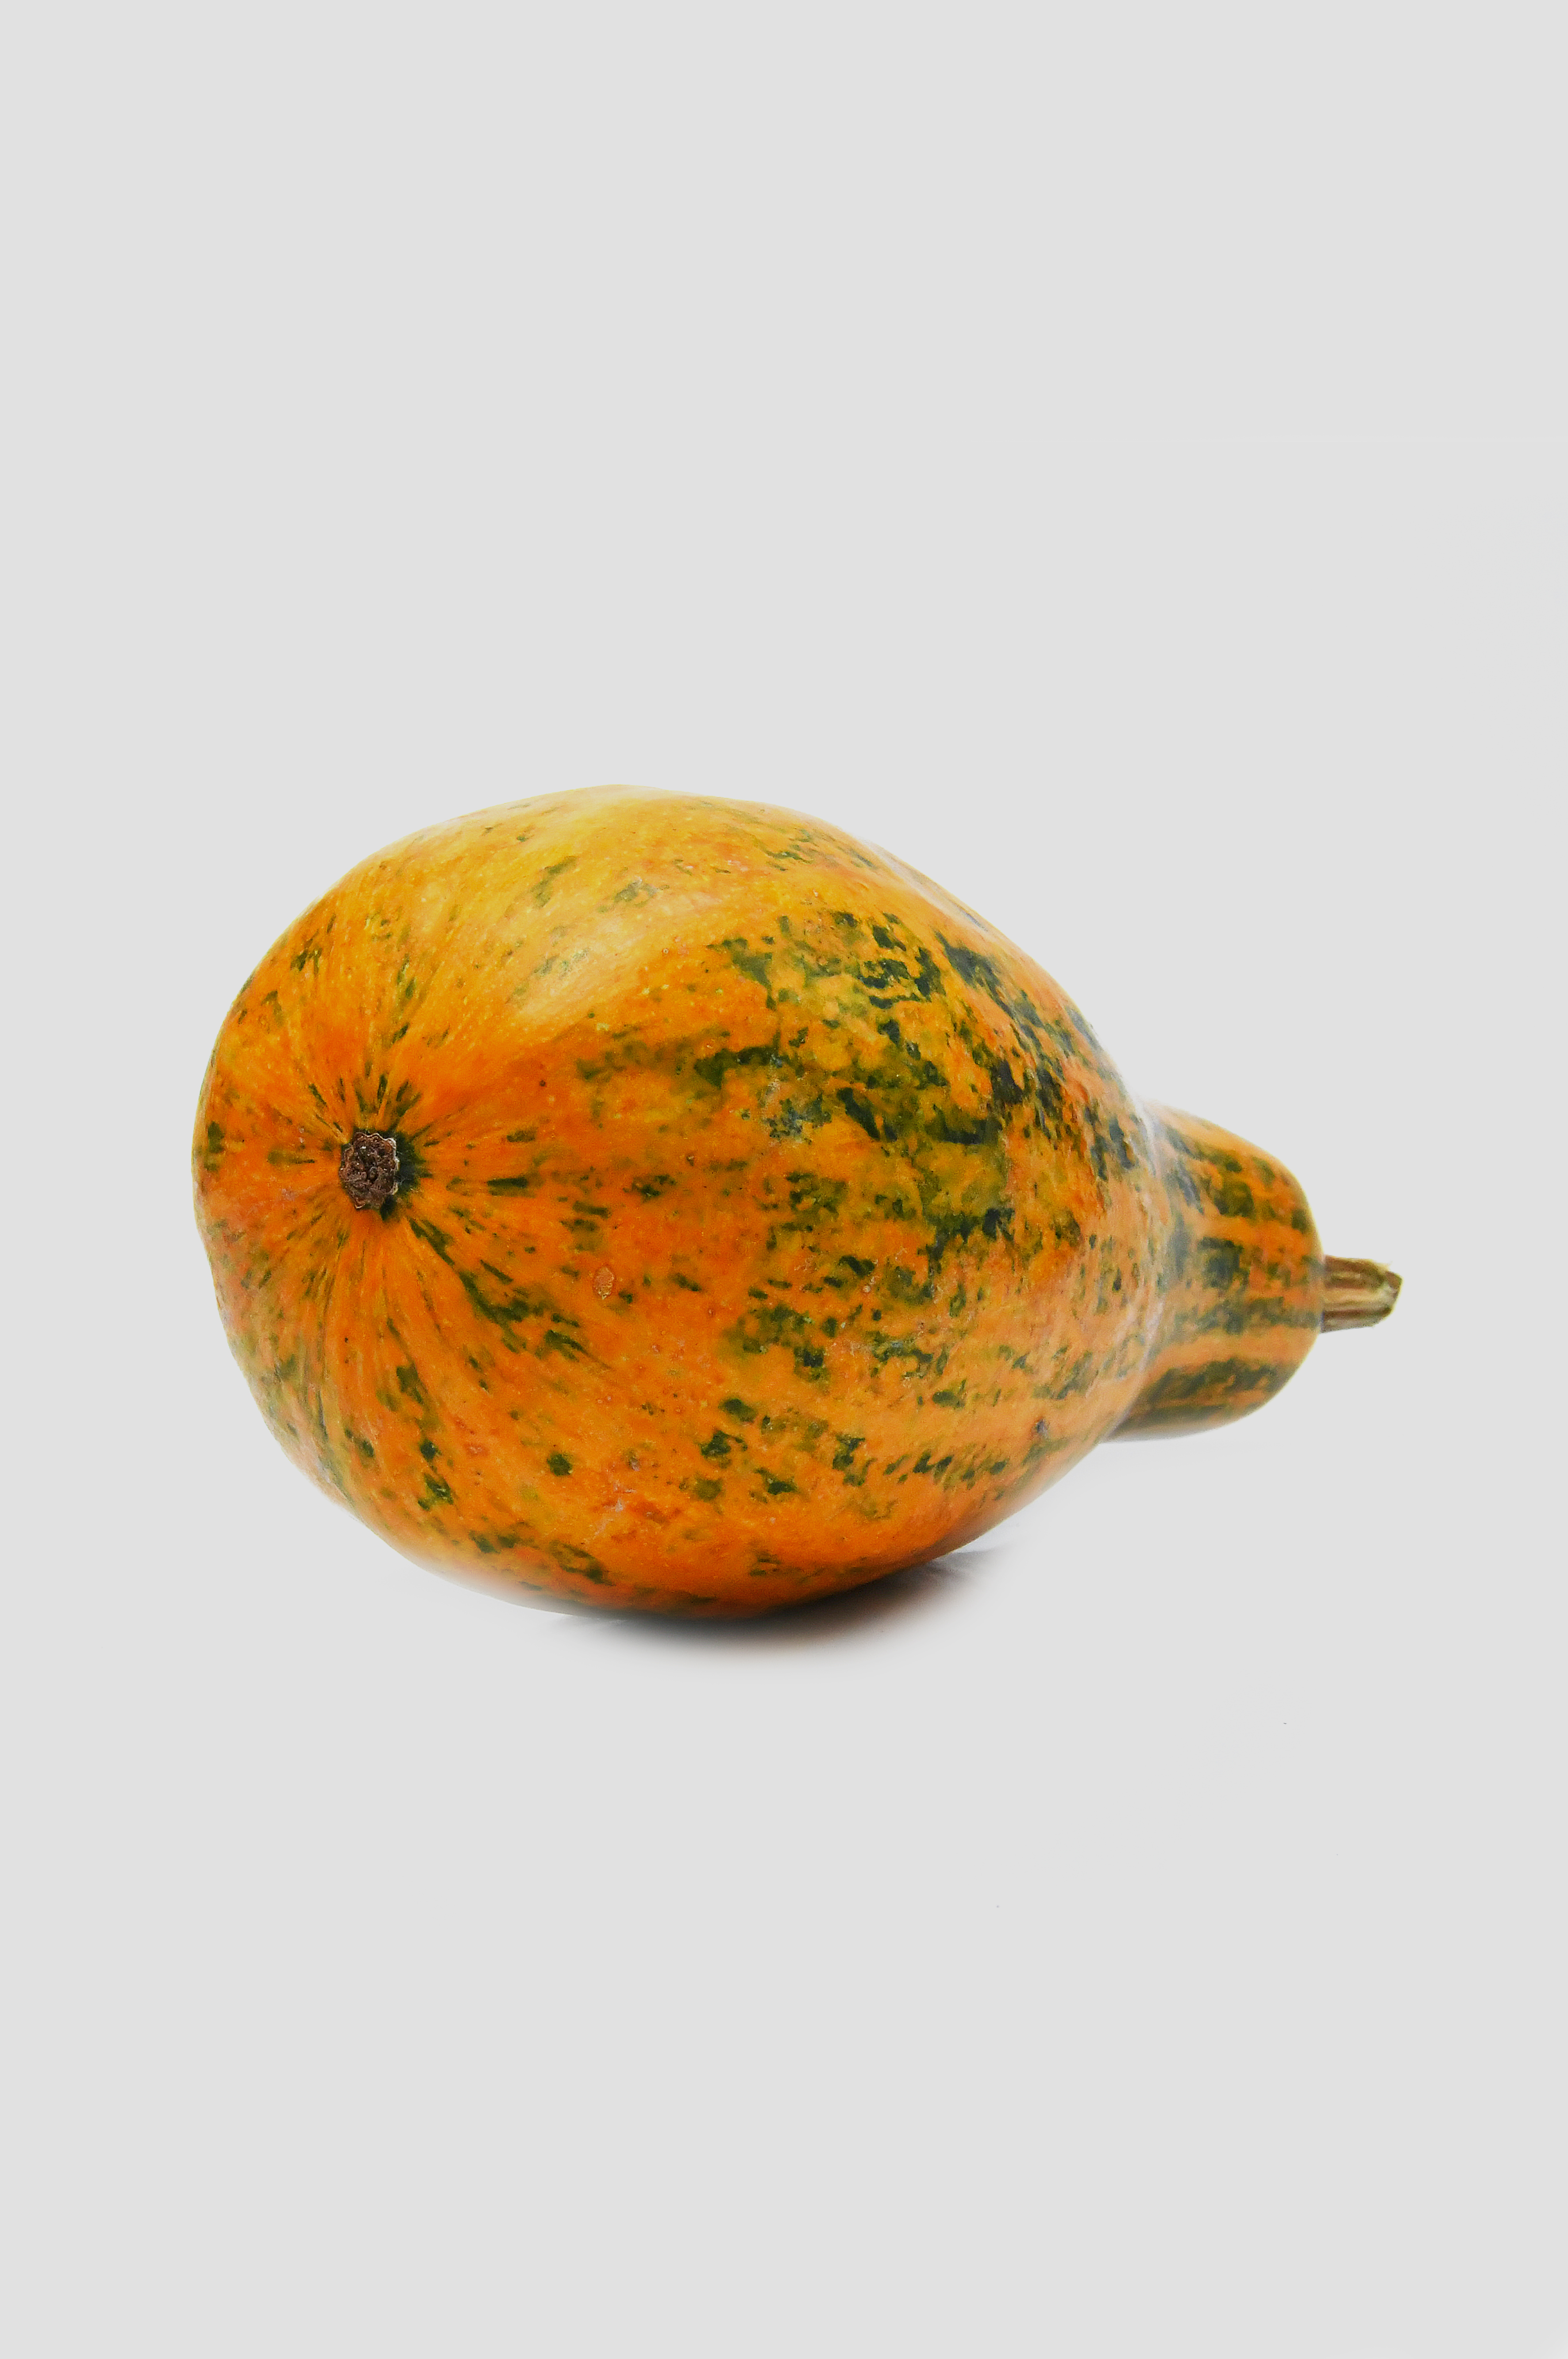
decorative, pumpkins, autumn, background, harvest, colorful, decoration, food, season, seasonal, pumpkin, thanksgiving, color, market, yellow, fresh, holiday, orange, agriculture, ripe, still, beautiful, nature, green, winter squash, produce, fruit, cucumber gourd and melon family, cucurbita, squash, melon